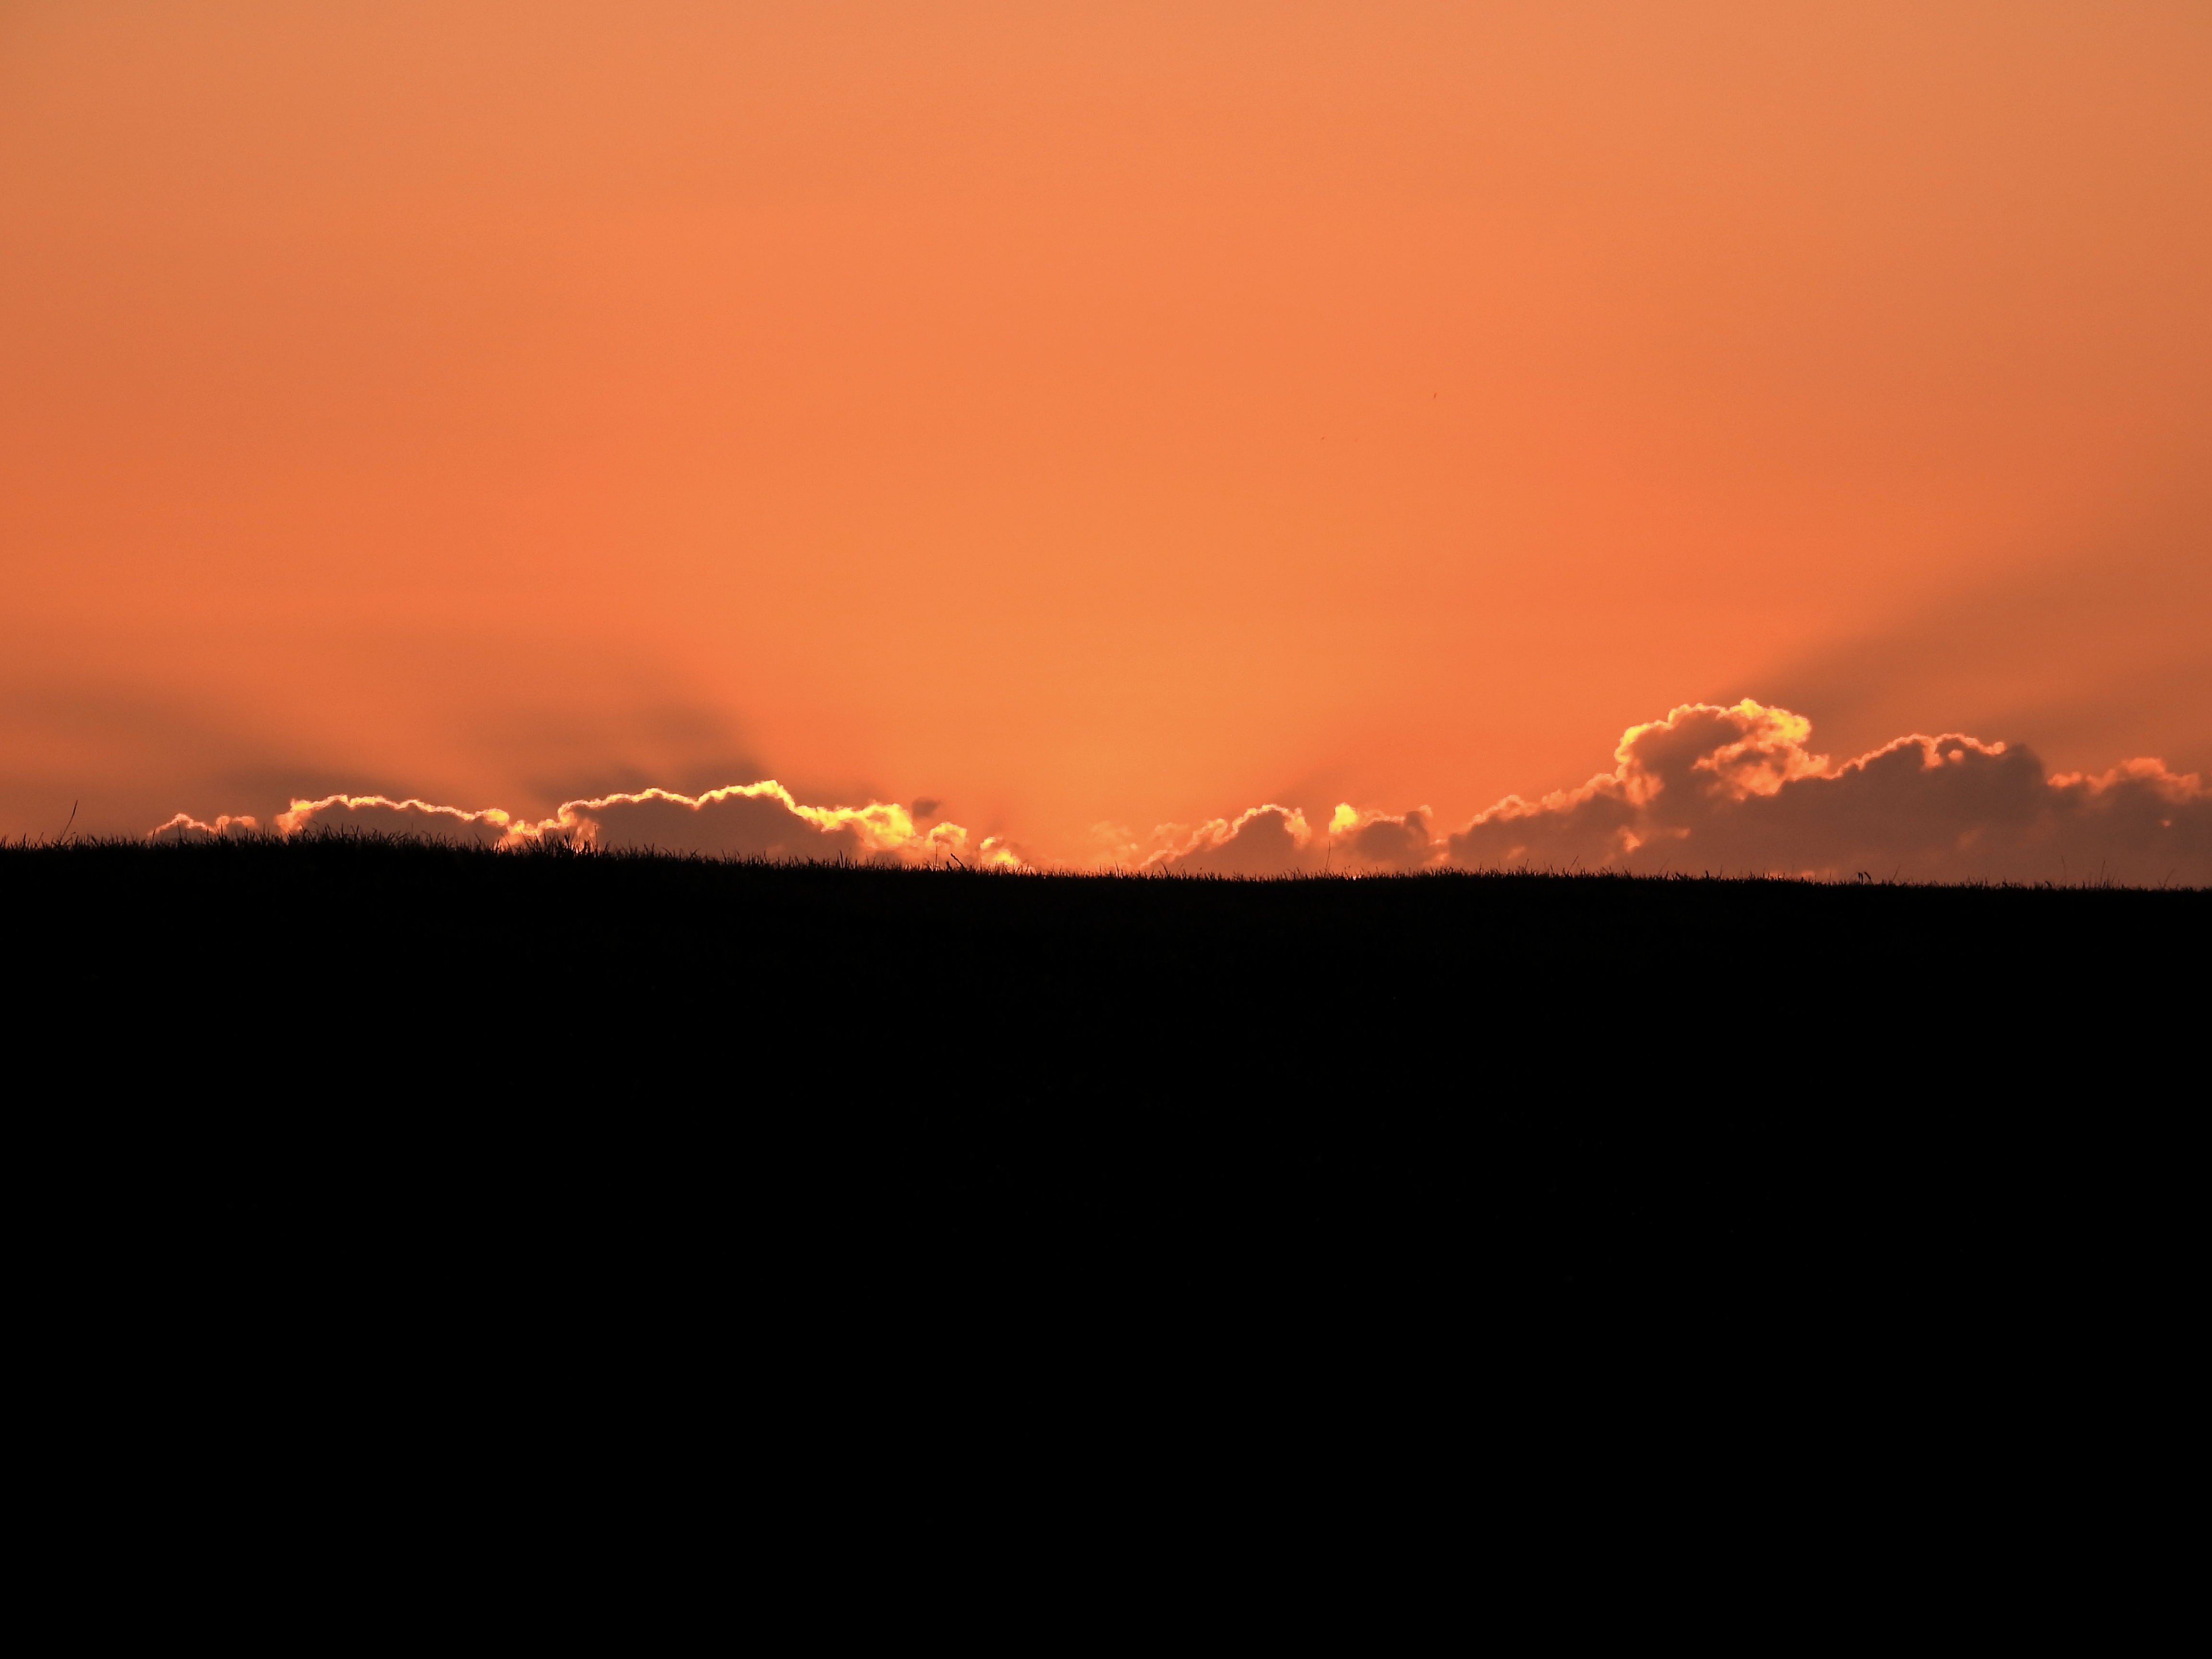
sea, horizon, mountain, cloud, sky, sunrise, sunset, morning, dawn, atmosphere, dusk, evening, netherlands, background, mood, north sea, abendstimmung, afterglow, geological phenomenon, red sky at morning